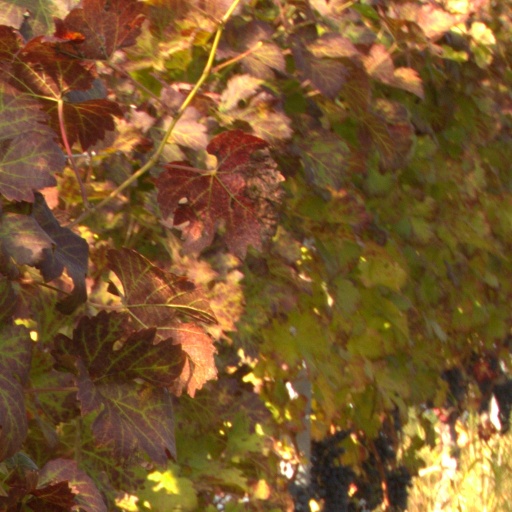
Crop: grape